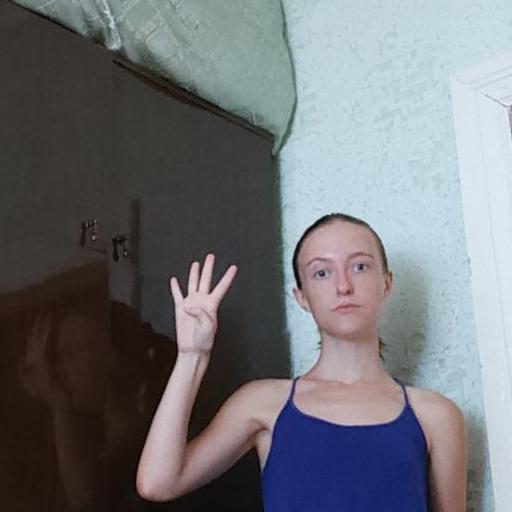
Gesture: four